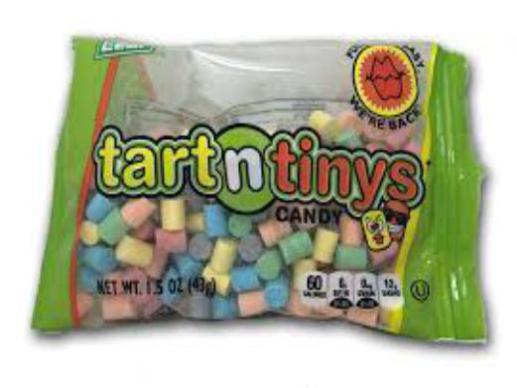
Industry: Food